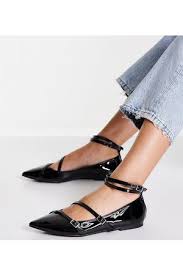
Label: Ballet Flat